Bonaparte (band)

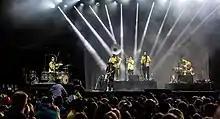
Bonaparte live at Rock am Ring 2017

Bonaparte is known for its socio-critical lyrics as well as its celebration of hedonism. The "Berliner Zeitung" described Bonaparte as "analoge Bohème,".